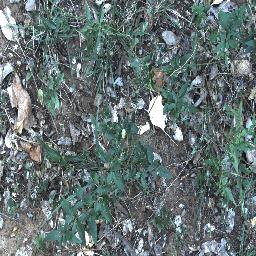
Label: negative